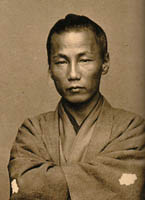
ฮิโกมะ อูเอโนะ

| name = ฮิโกมะ อูเอโนะ
| image = Ueno Hikoma.jpg
| caption = ภาพถ่ายตัวเองของฮิโกมะ อูเอโนะ, ราวคริสต์ทศวรรษ 1870"The History of Japanese Photography" (New Haven: Yale University Press, 2003), pp.&nbsp;38&ndash;9.
| birth_place = นางาซากิ จังหวัดฮิเซ็ง ประเทศญี่ปุ่น
| death_place = นางาซากิ จังหวัดนางาซากิ ประเทศญี่ปุ่น
| nationality = ญี่ปุ่น
| occupation = ช่างภาพ
ฮิโกมะ อูเอโนะ () เป็นผู้บุกเบิกการถ่ายภาพชาวญี่ปุ่น เกิดในนางาซากิ ขึ้นชื่อเรื่องการถ่ายภาพคนได้ดี มักถ่ายบุคคลสำคัญชาวญี่ปุ่นและต่างประเทศ และยังถ่ายภาพทัศนียภาพได้อย่างดีเยี่ยม โดยเฉพาะอย่างยิ่งที่เมืองนางาซากิและบริเวณโดยรอบ อูเอโนะเป็นบุคคลสำคัญในการถ่ายภาพของญี่ปุ่นในศตวรรษที่ 19 ที่ประสบความสำเร็จในการถ่ายภาพเพื่อการค้าอย่างมีศิลปะ เขายังเป็นผู้สอนถ่ายภาพอีกด้วย
== อ้างอิง ==
หมวดหมู่:นักถ่ายภาพชาวญี่ปุ่น
หมวดหมู่:บุคคลจากนางาซากิ
หมวดหมู่:ผู้บุกเบิกการถ่ายภาพ